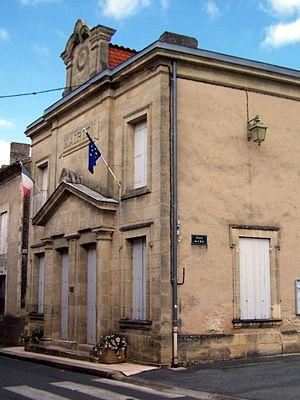
Mairie de Pessac-sur-Dordogne (Gironde, France)
Pessac-sur-Dordogne est une commune du Sud-Ouest de la France située dans le département de la Gironde, en région Nouvelle-Aquitaine.